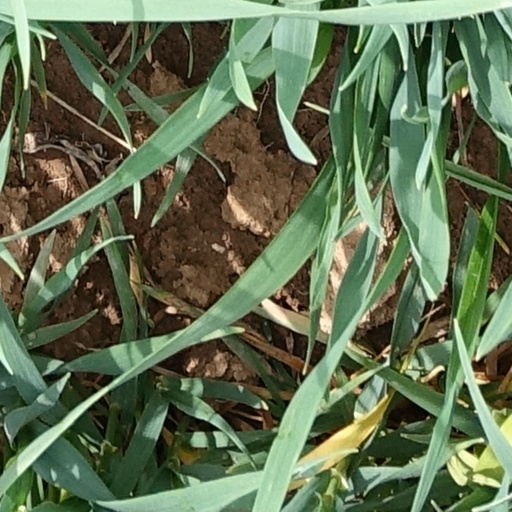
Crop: wheat